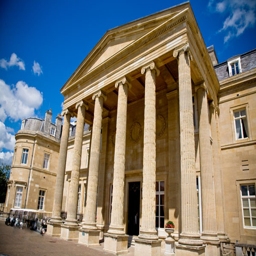
facade on a sunny day